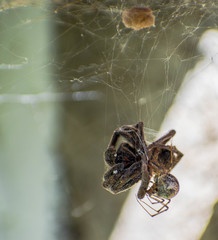
Species: Parasteatoda_tepidariorum